Dading Kalbuadi

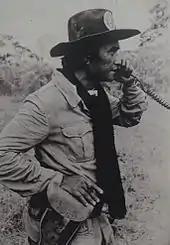
Colonel Dading Kalbuadi, in East Timor

Dading Kalbuadi continued his career to the Officer Candidate School in Bandung, where he befriended Benny Moerdani future General of the Indonesian Armed Forces. After graduating he joined the Resimen Para Komando Angkatan Darat (RPKAD) and continued his studies at Fort Benning, USA.